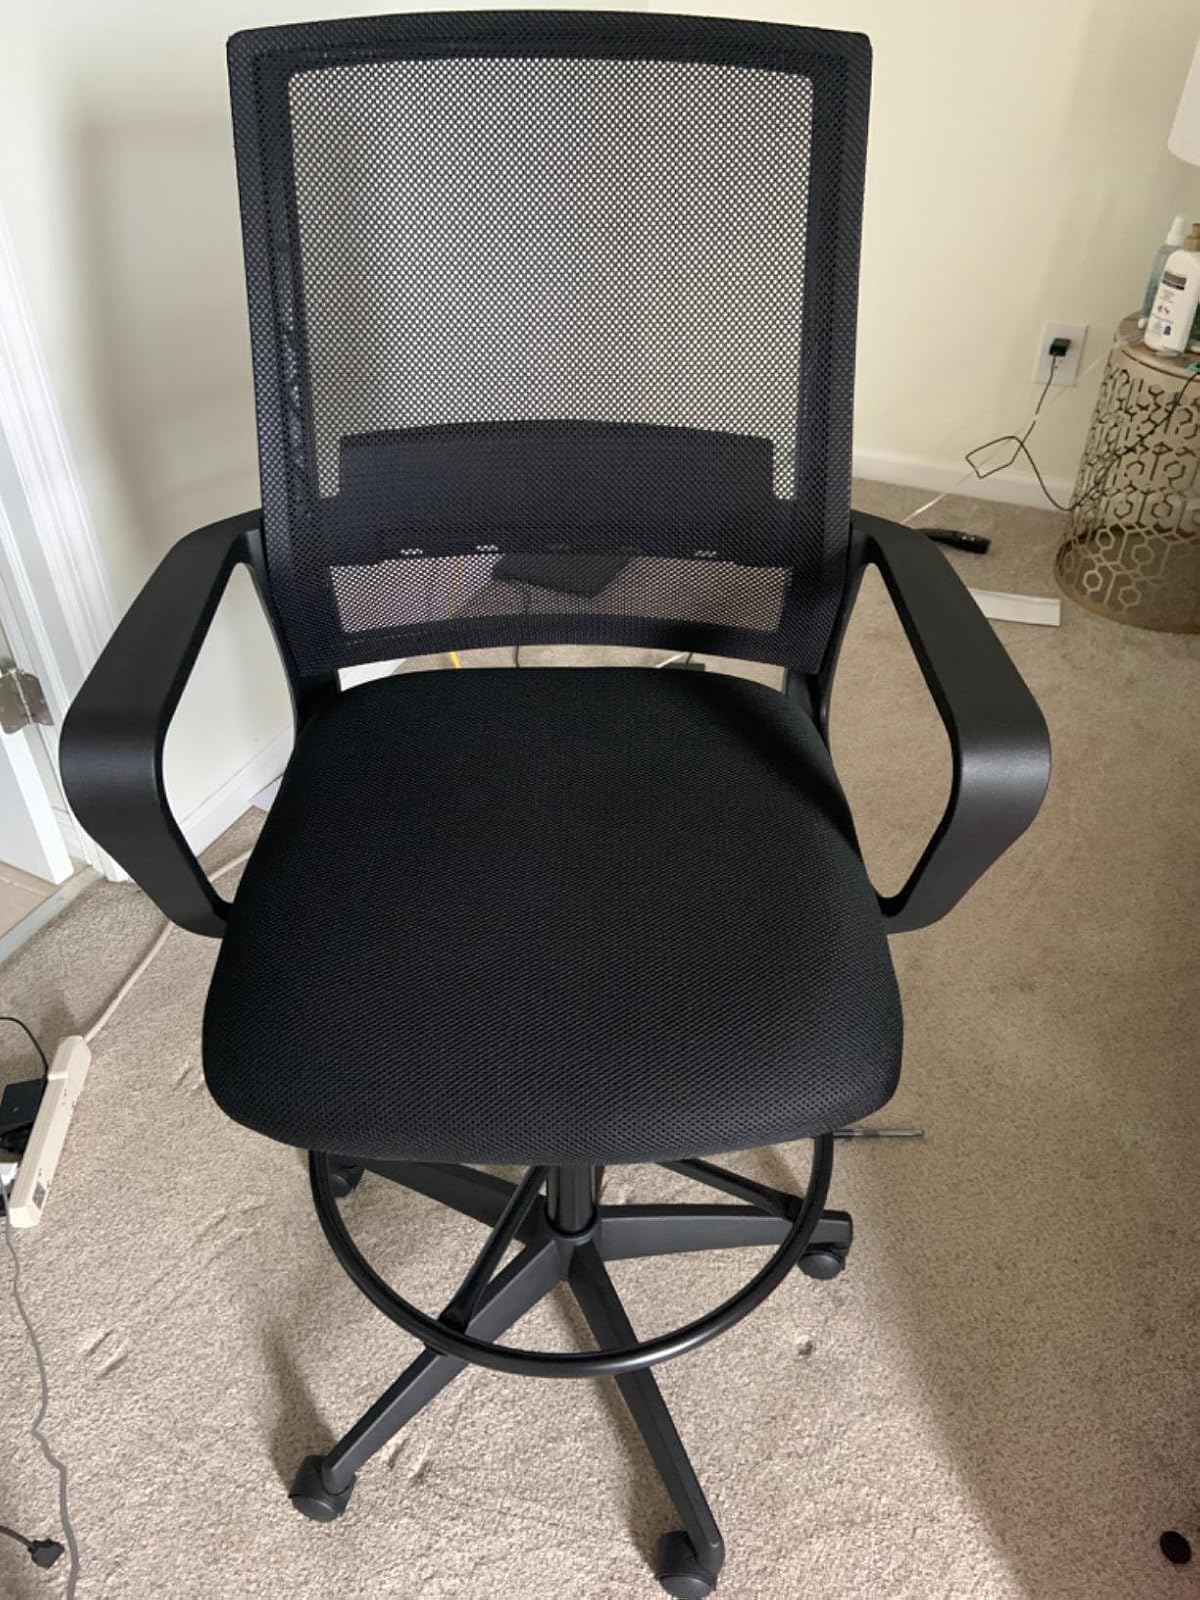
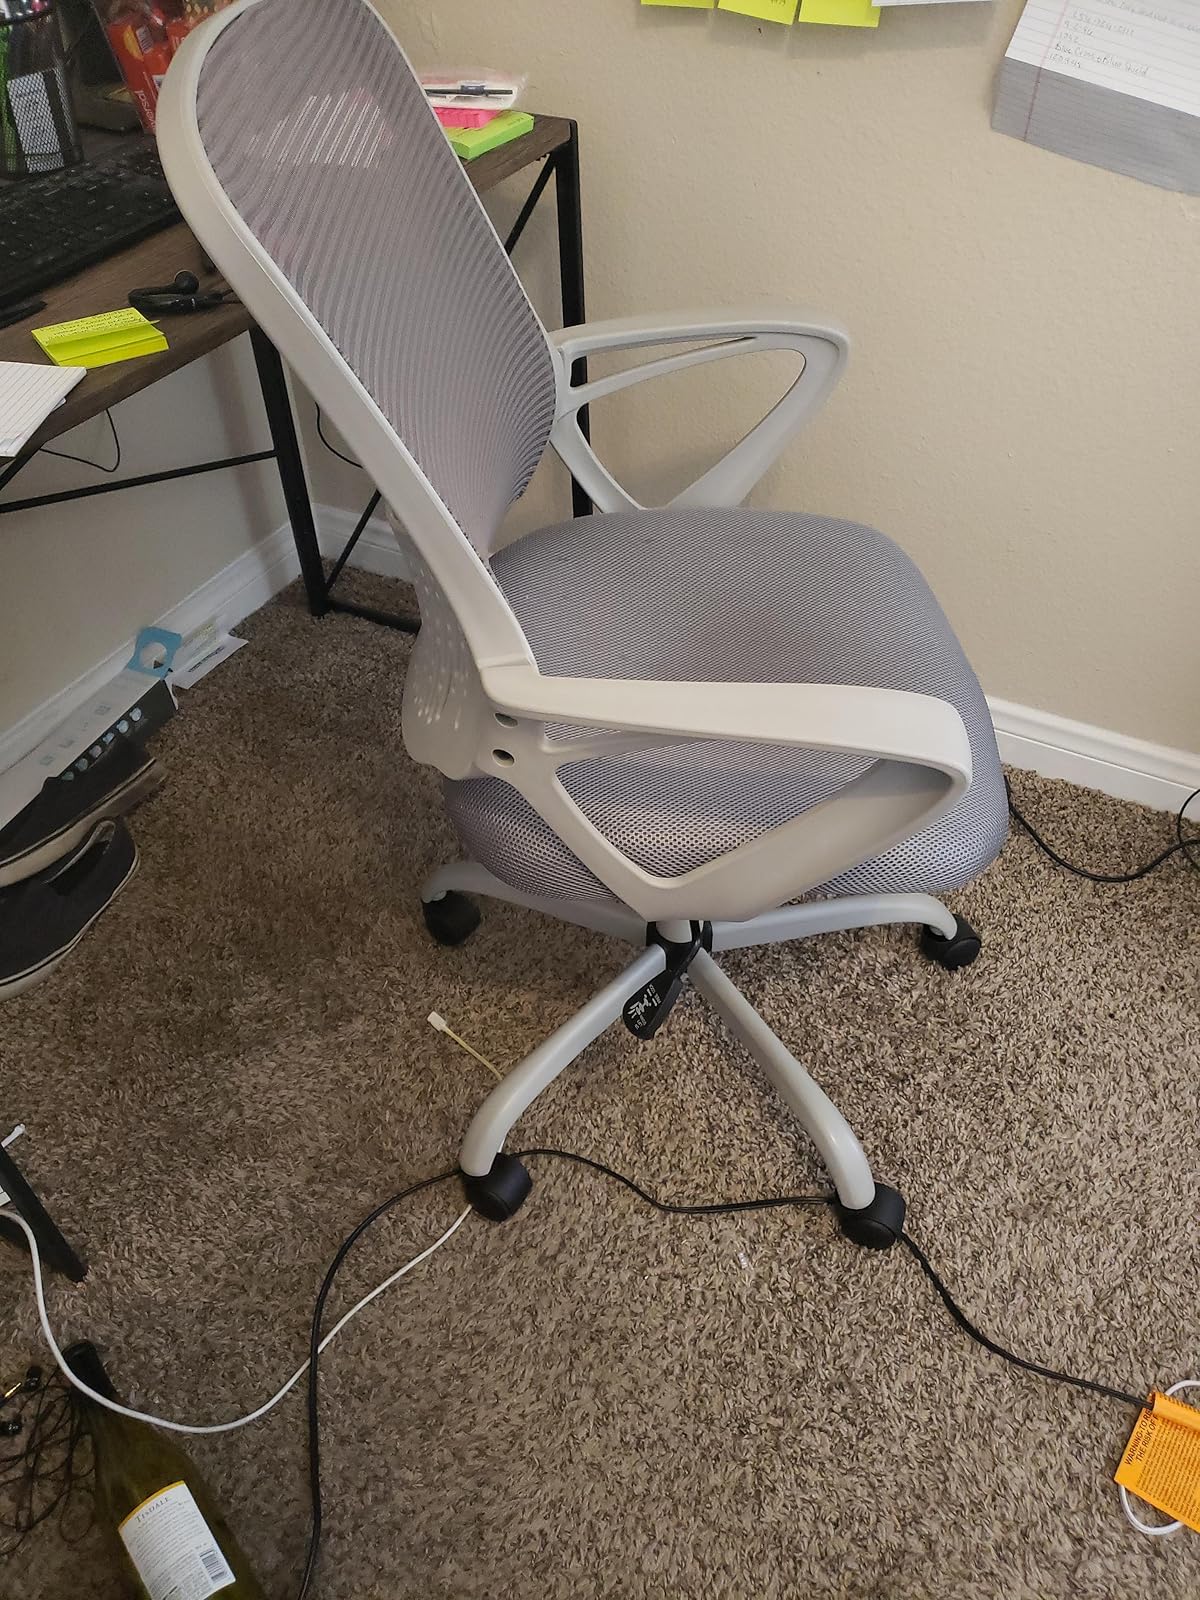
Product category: items_chair
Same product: no